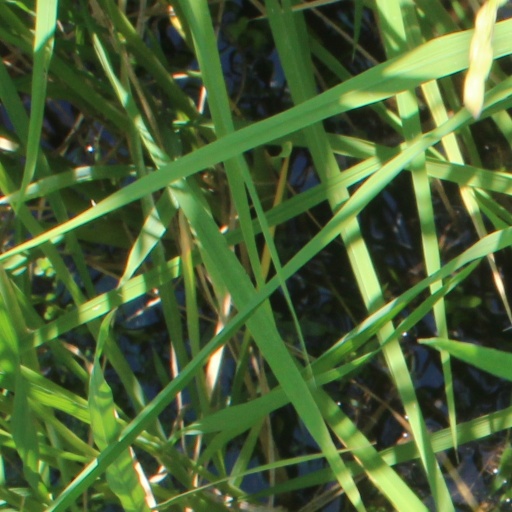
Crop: rice